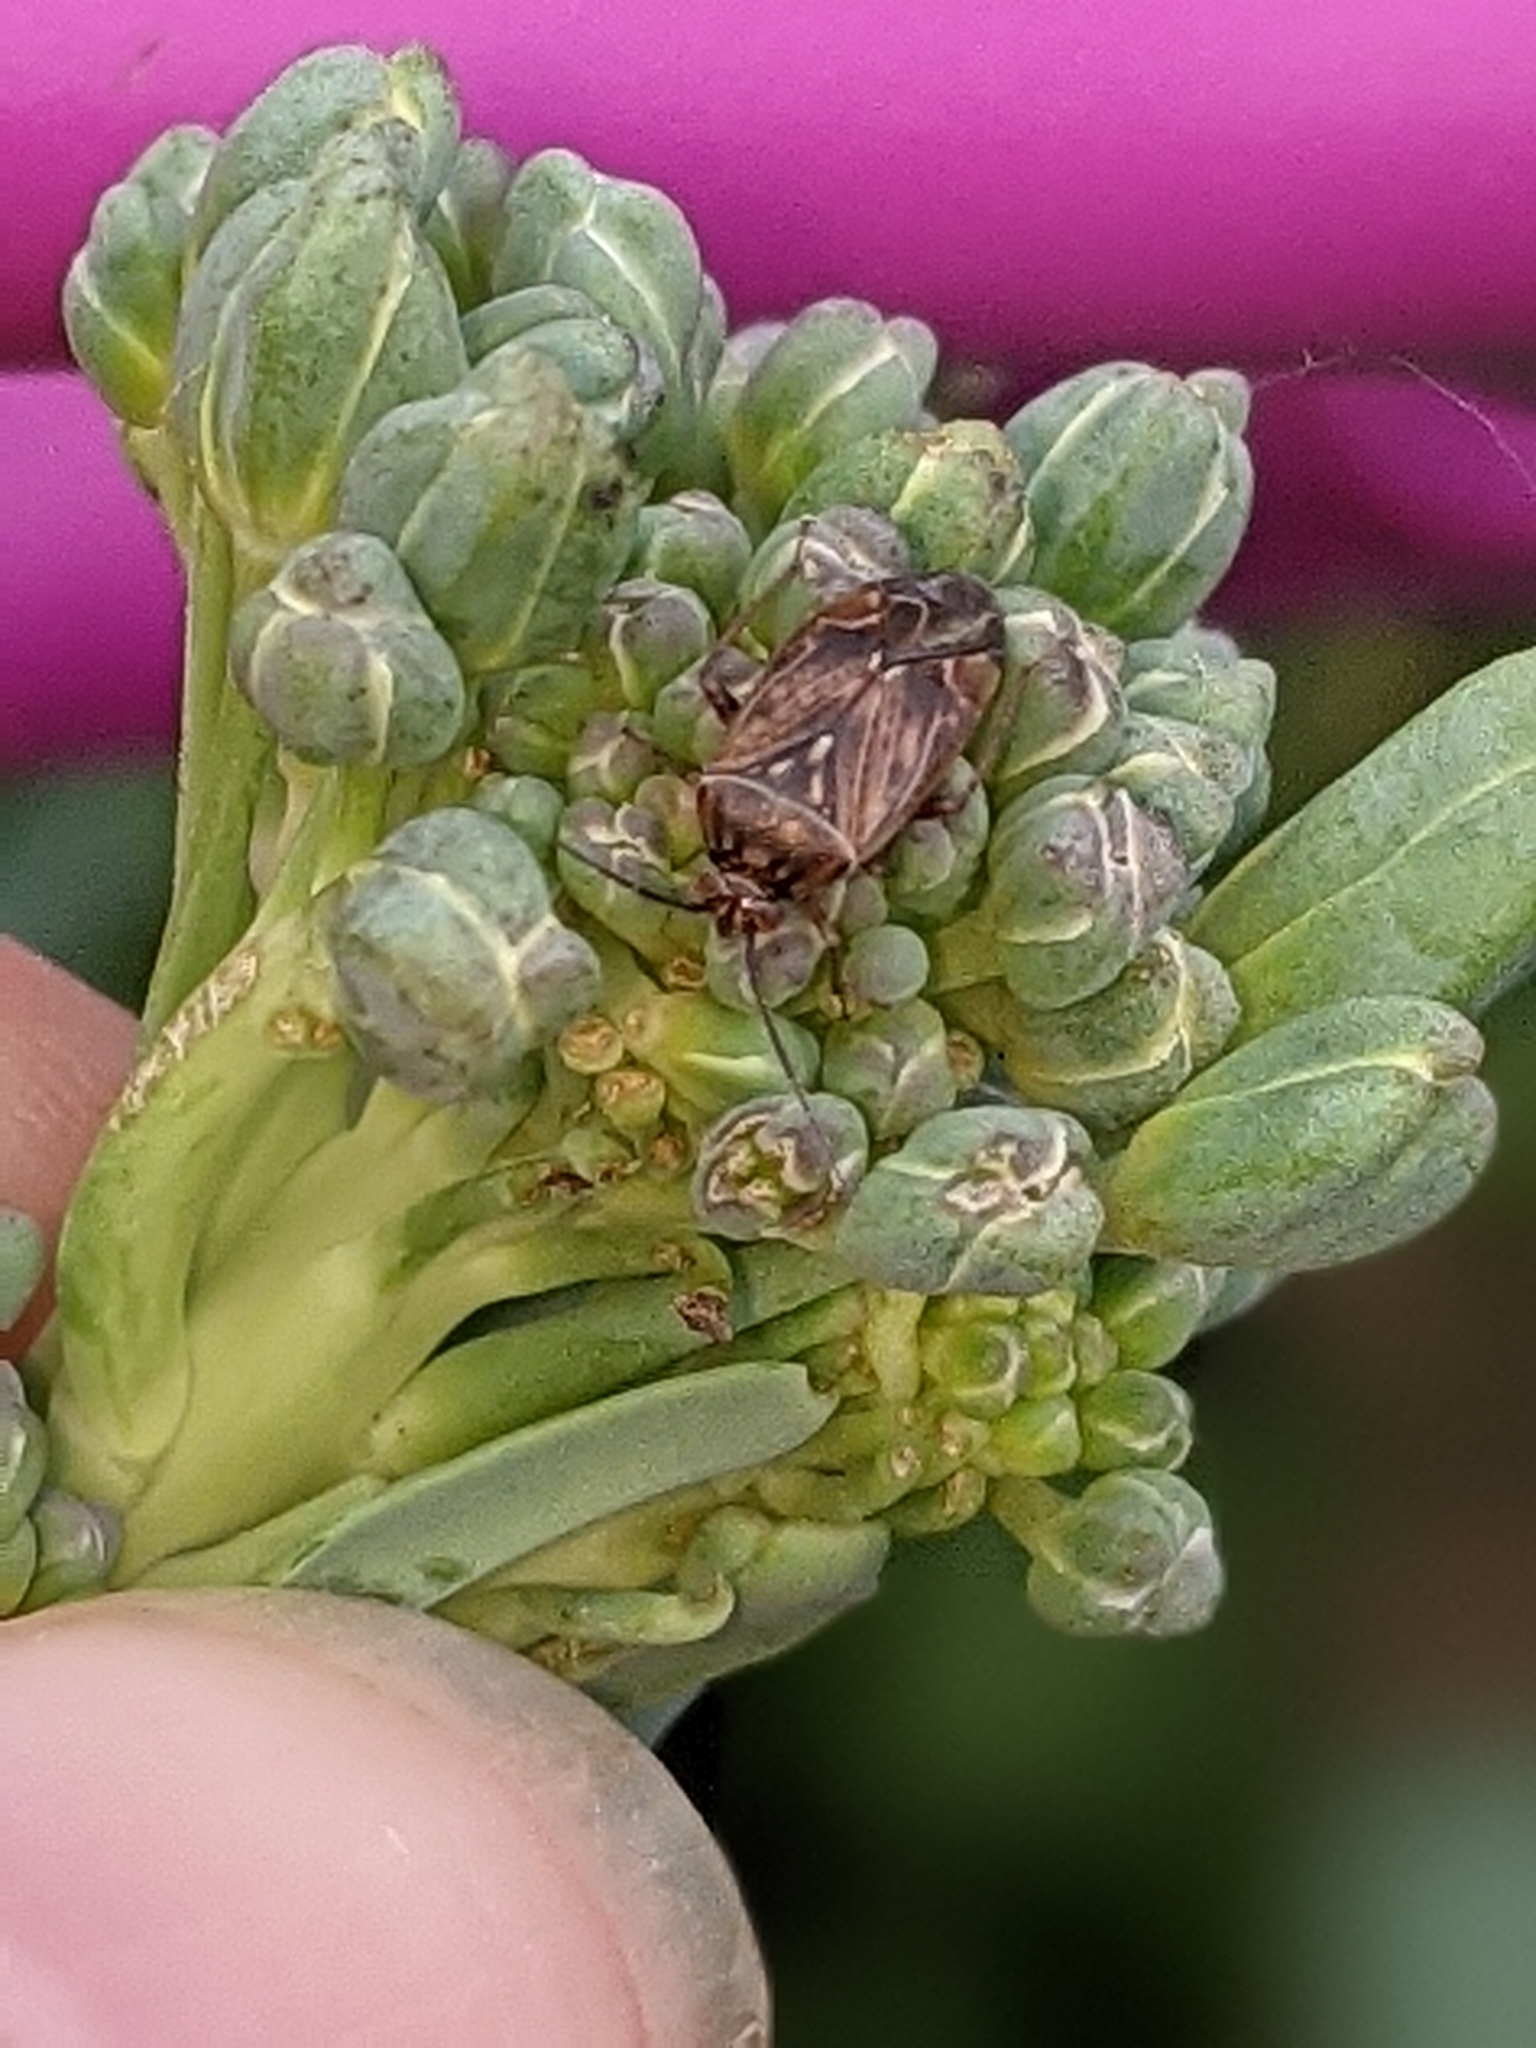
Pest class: lygus_bug